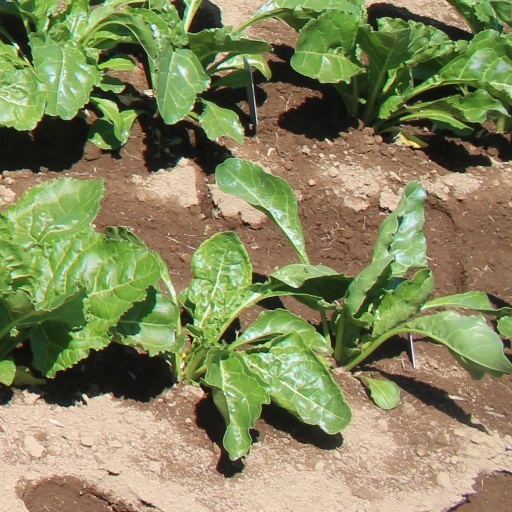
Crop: sugar beet